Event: Nepal Earthquake
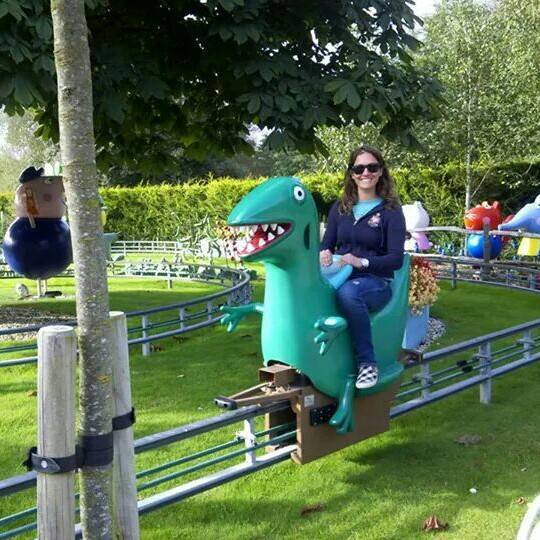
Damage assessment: no_damage